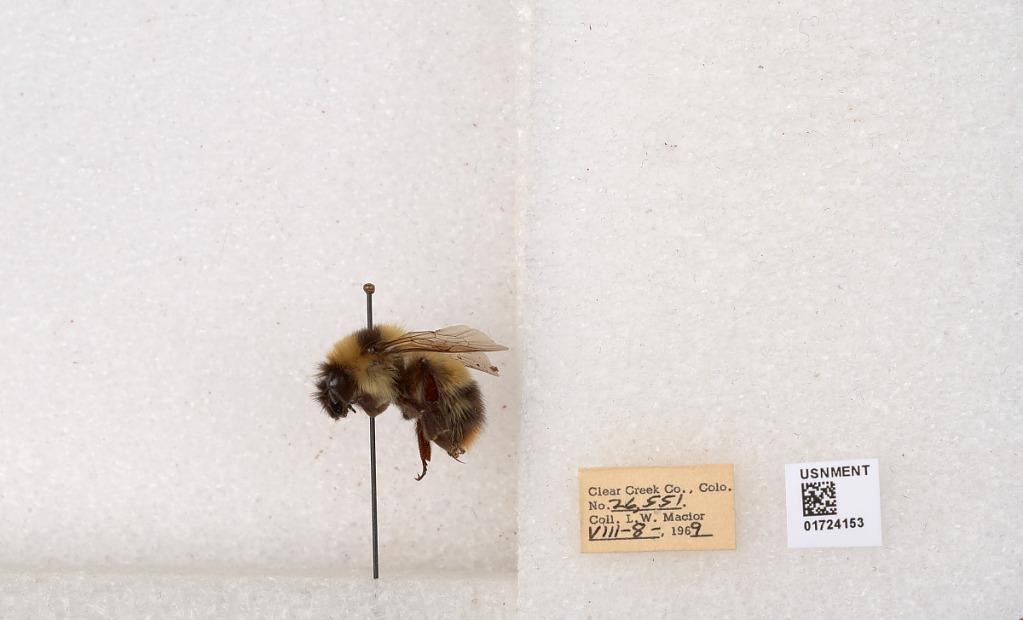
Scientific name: Bombus kirbyellus
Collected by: L. Macior
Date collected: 1969-8-8
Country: United States
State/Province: Colorado
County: Clear Creek
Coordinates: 39.6891, -105.644